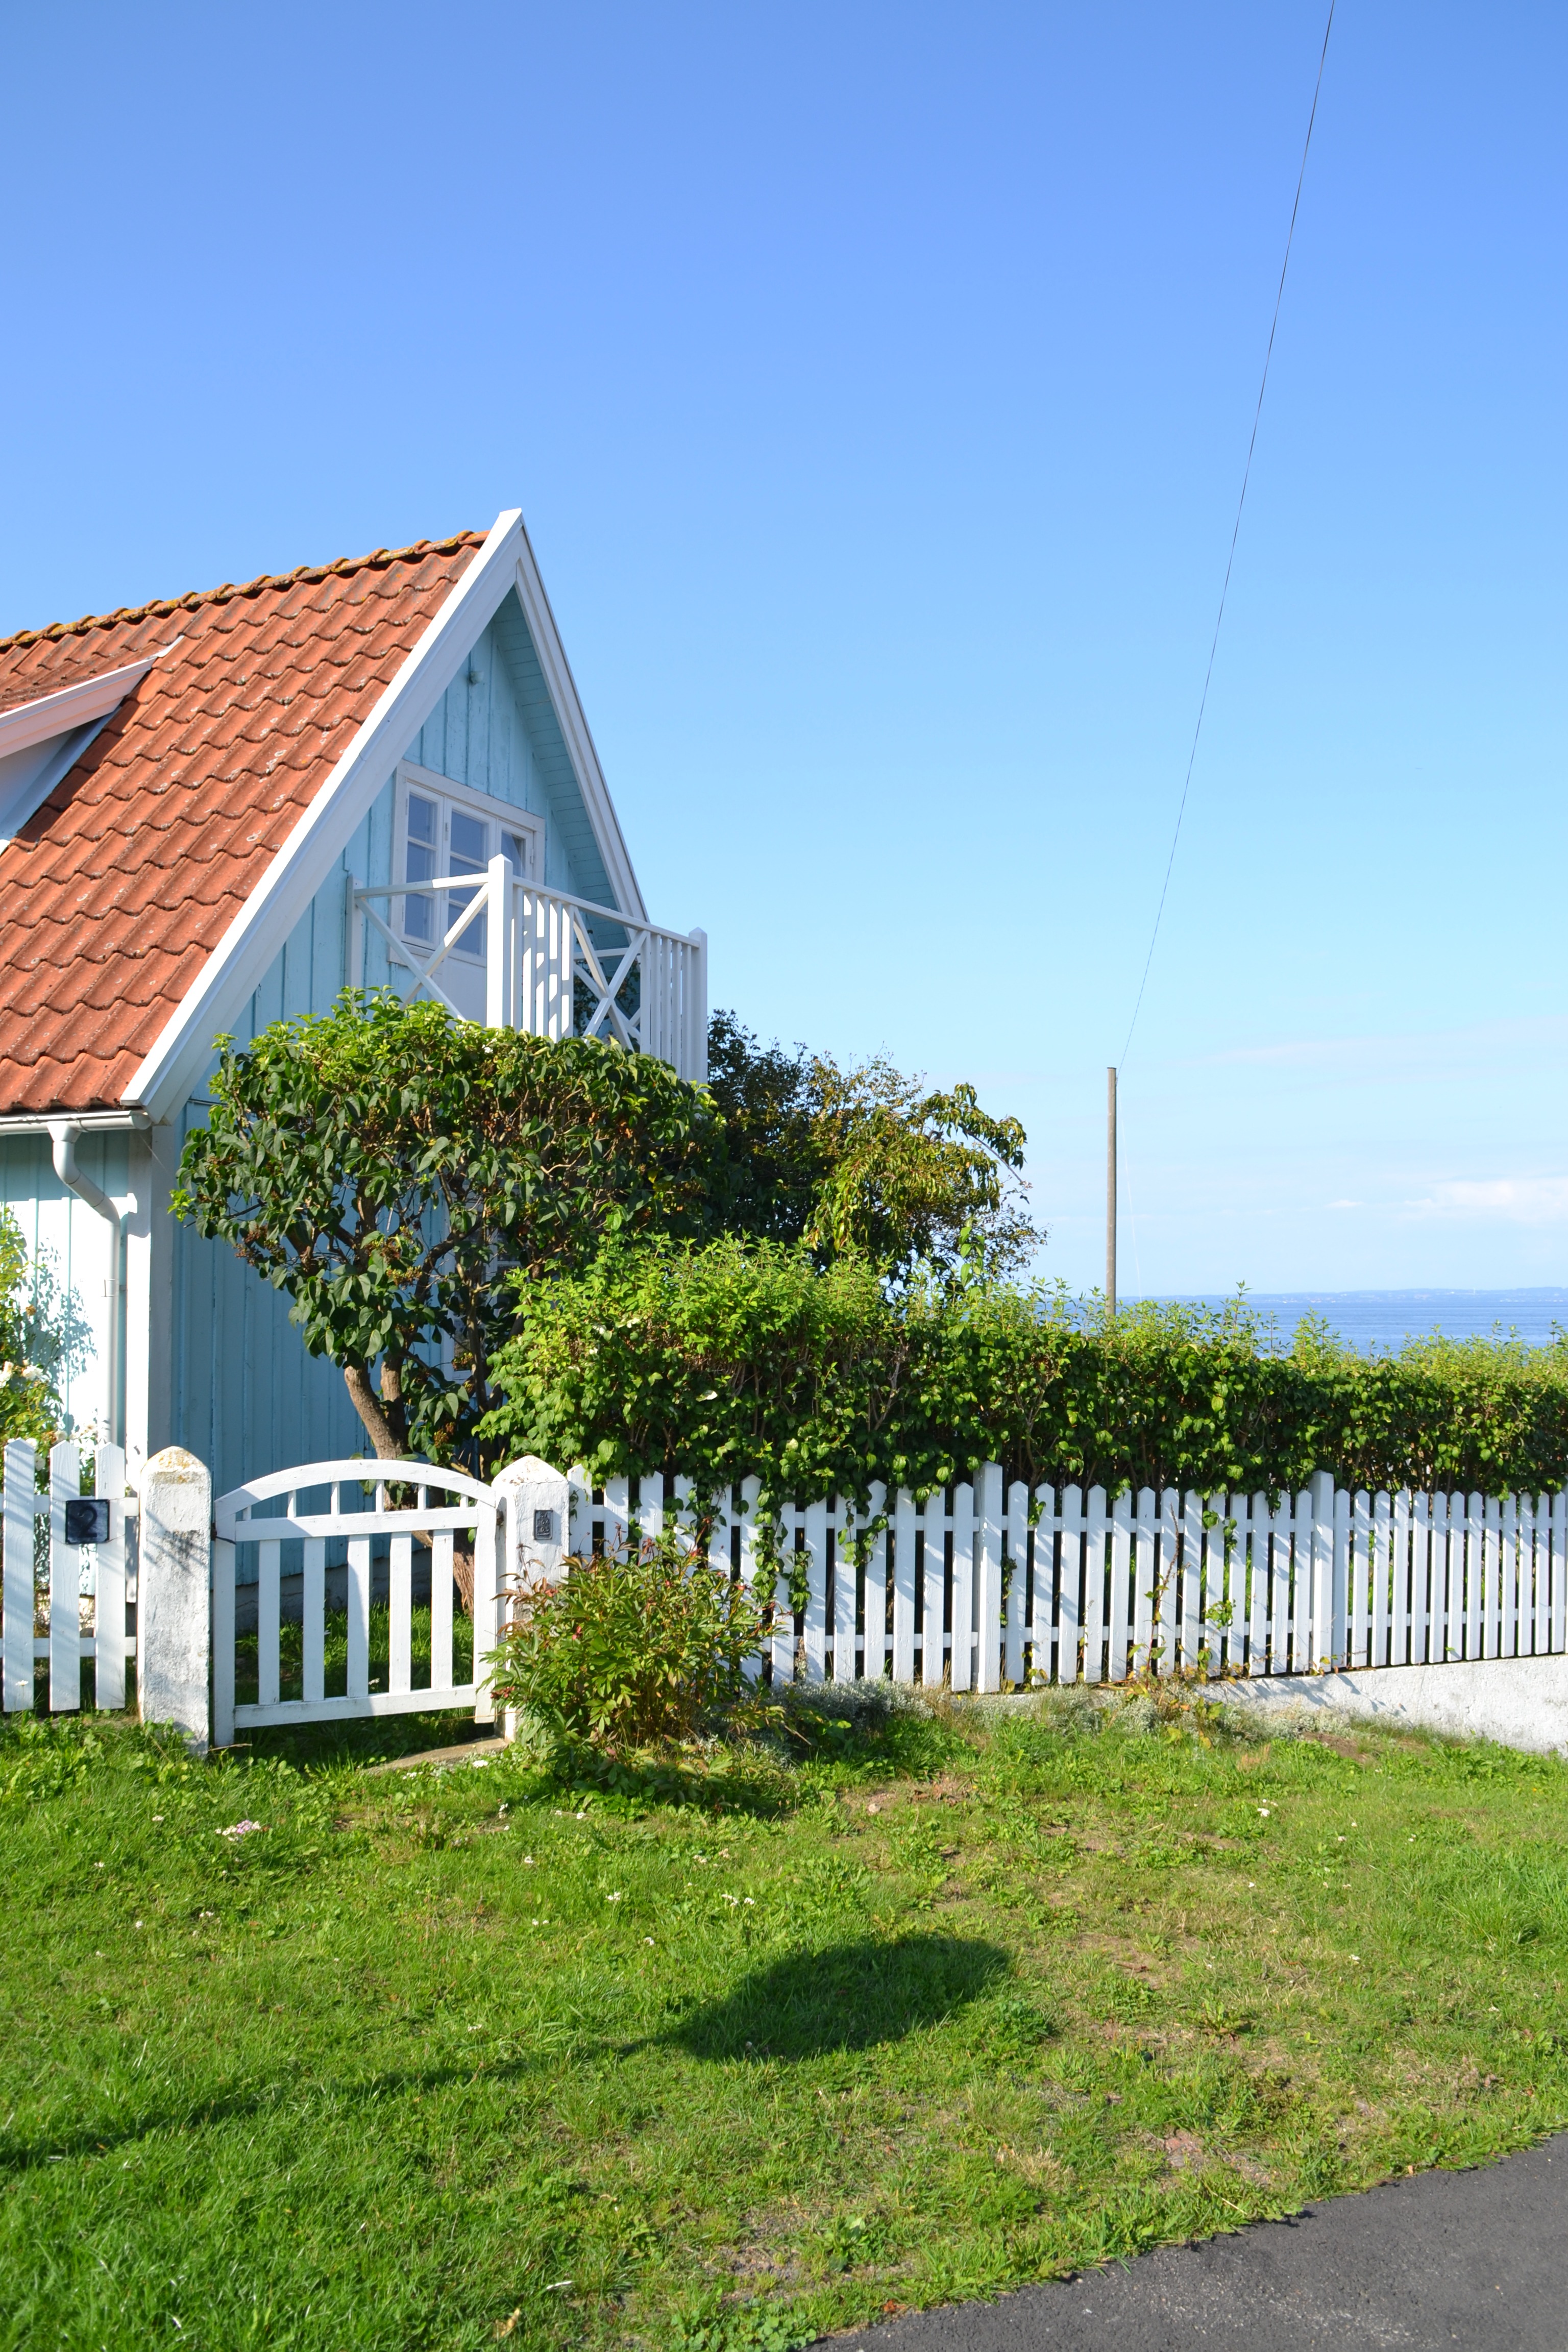
fence, farm, lawn, house, roof, building, home, walkway, suburb, cottage, facade, property, agriculture, sweden, estate, real estate, rural area, residential area, outdoor structure